Jeanne de Vietinghoff

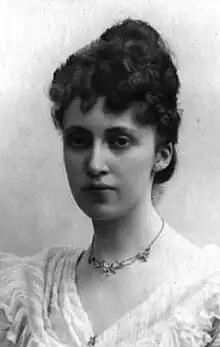

Jeanne de Vietinghoff (31 December 1875 – 15 June 1926) was a Belgian writer who published several books on ethical, mystical and religious topics.